Igreja de São Quintino

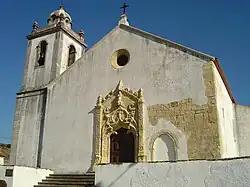
Santo Church. Quintino - Sobral de Monte. Agraç

Igreja de São Quintino is a church in Sobral de Monte Agraço, Portugal. It is classified as a National Monument.